Military chaplain

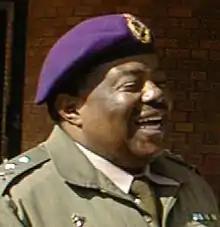
Fumanekile Gqiba, former Chaplain General of the S. African National Defense Force, and former South African Ambassador to Israel, 1998

Korean Armed Forces operate 4 Religious affirmations of Chaplain Service. Two Christianity denominations such as Protestant and Catholic and non Christianity branches such as Buddhism and Won Buddhism.